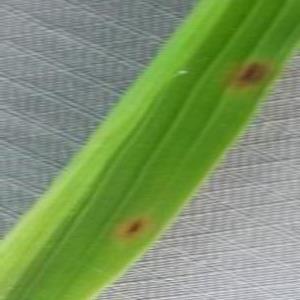
Disease: Brownspot